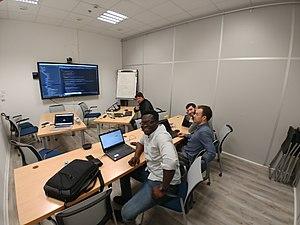
La programmation en groupe est une méthode de développement logiciel où toute l'équipe travaille sur le même sujet, en même temps, dans le même espace et sur le même ordinateur. C'est une extension de la programmation en binôme où deux personnes sont assises devant le même ordinateur et collaborent sur le même code en même temps. Avec la programmation en groupe, la collaboration est étendue à tous les membres de l'équipe, tout en utilisant un seul ordinateur pour écrire le code.